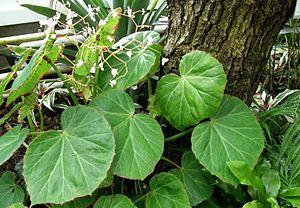
Begonia manicata Brongn. dans la serre du Botanischer Garten de Berlin-Dahlem
Begonia manicata est une espèce de plantes de la famille des Begoniaceae. Ce bégonia est originaire d'Amérique centrale. L'espèce fait partie de la section Gireoudia. Elle a été décrite en 1842 par Adolphe Brongniart. L'épithète spécifique manicata signifie « à longues manches ».